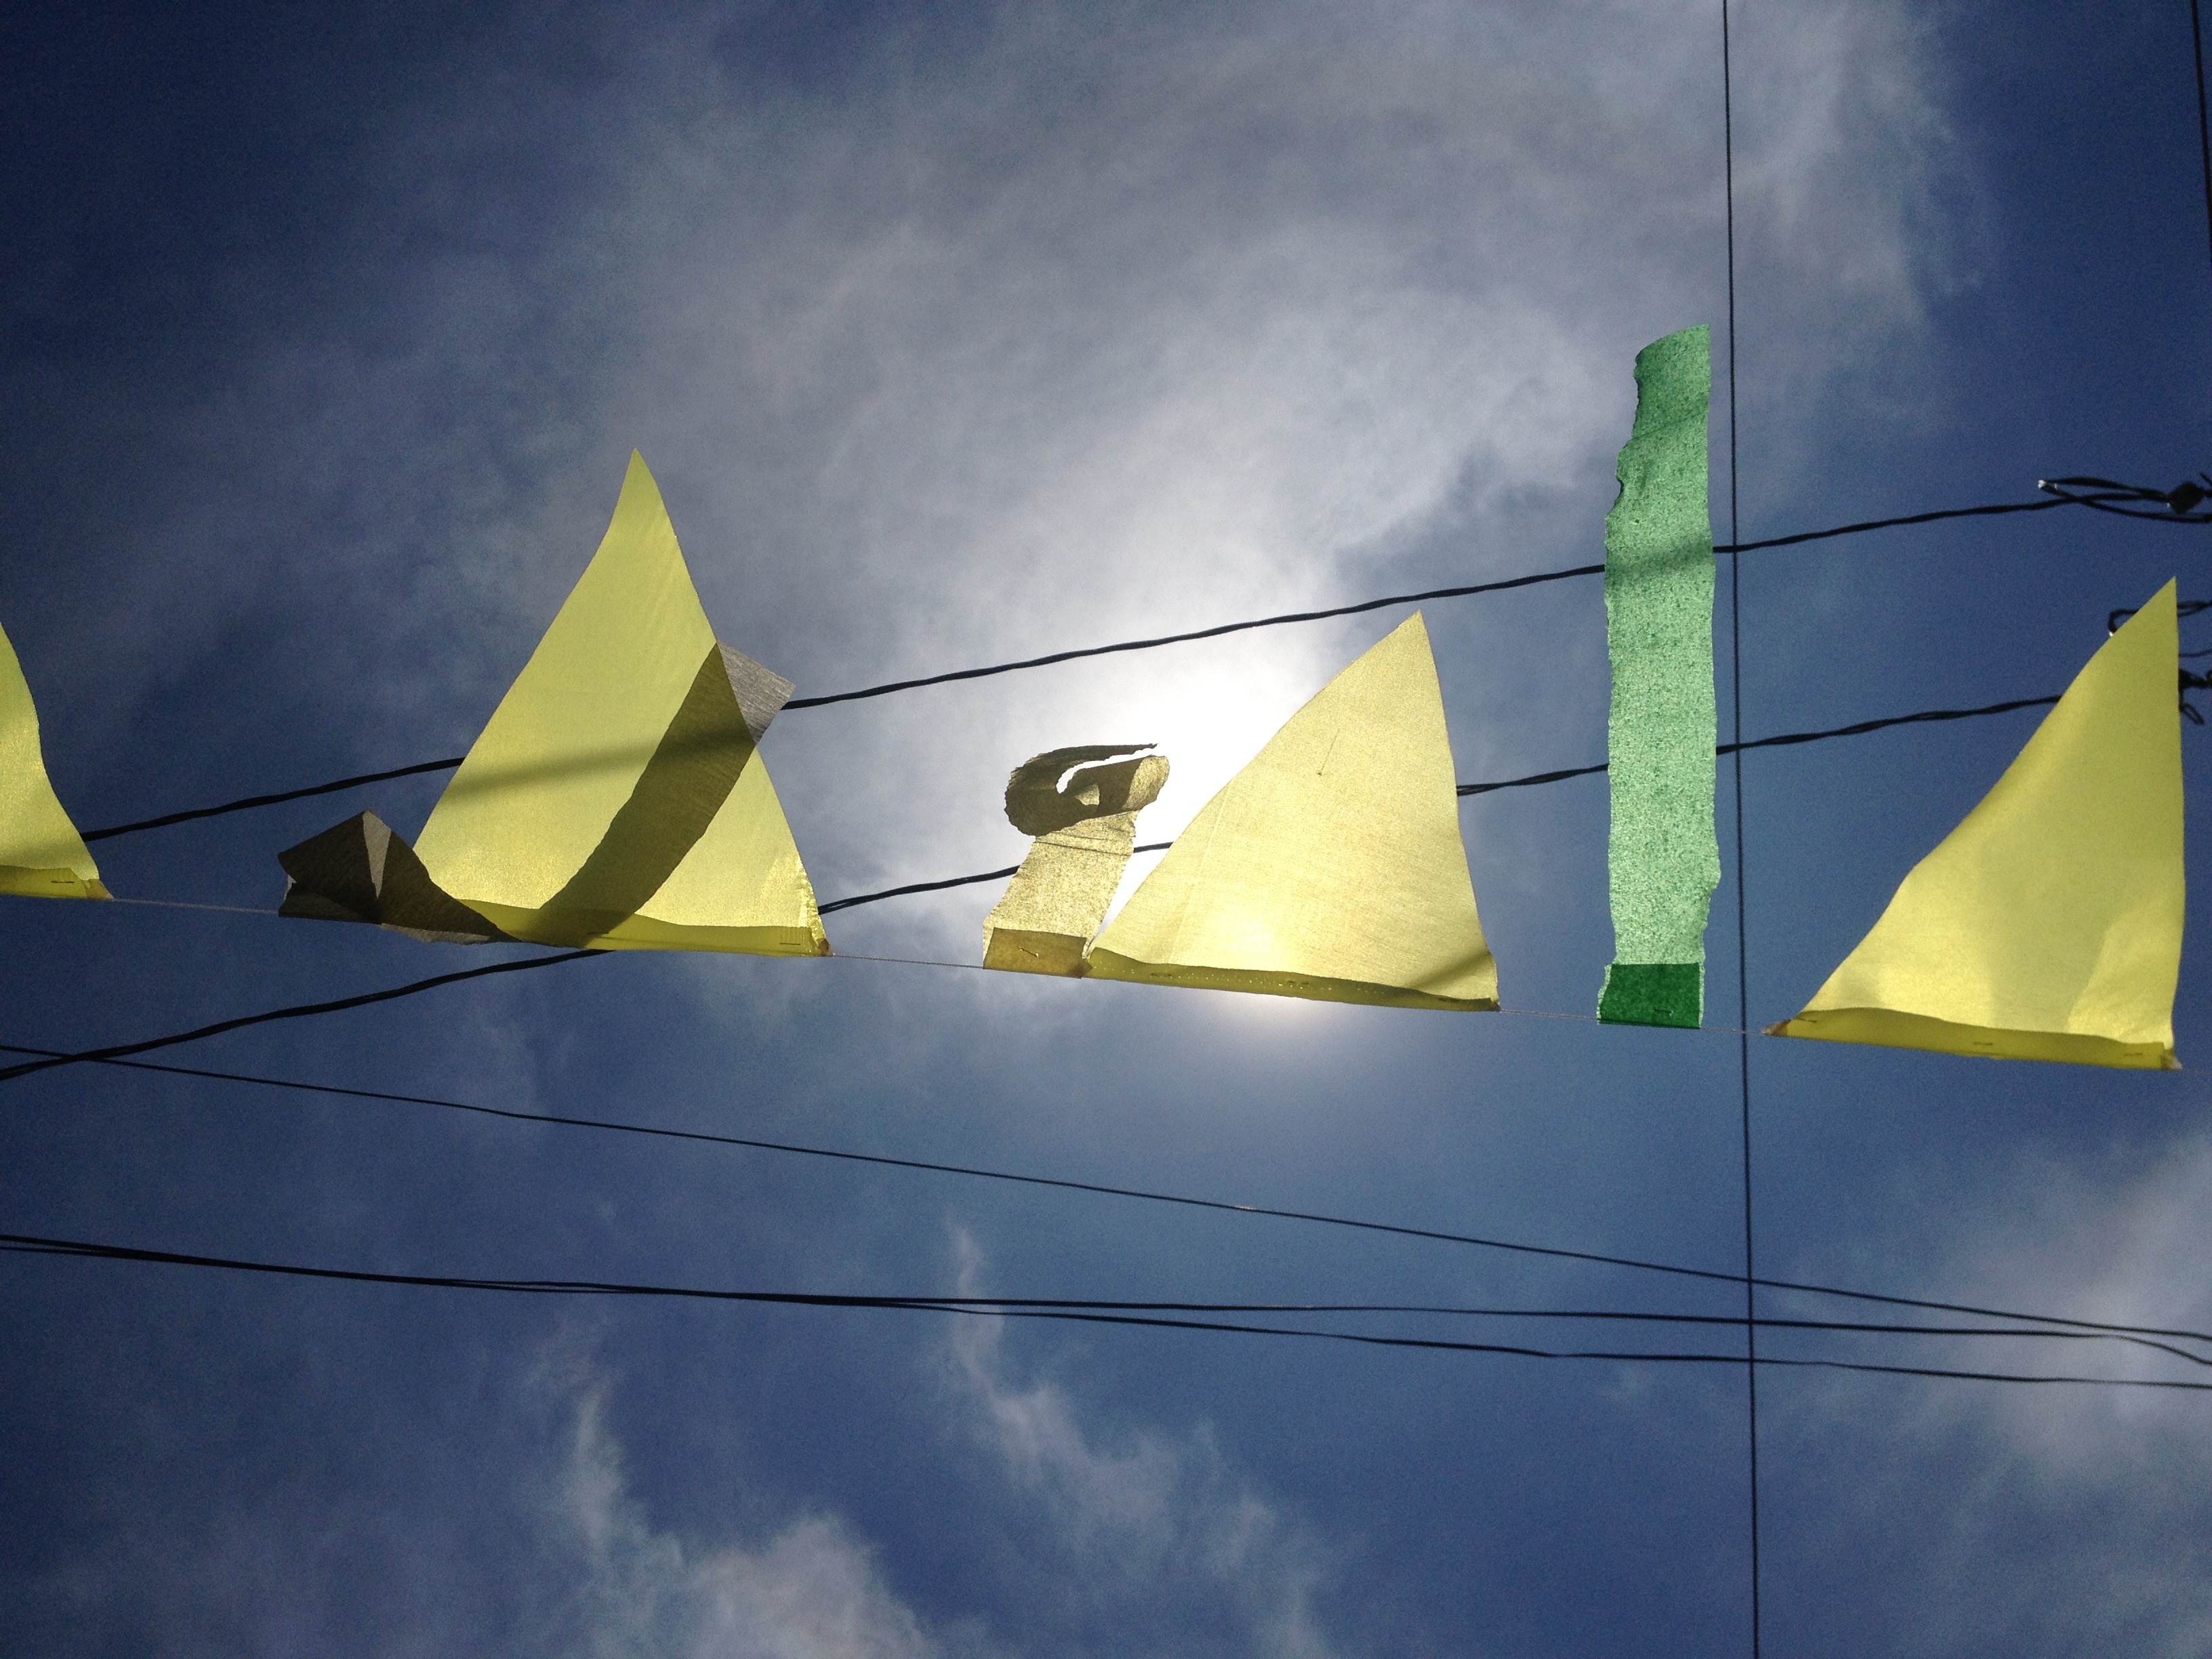
light, cloud, architecture, sky, sun, sunlight, wind, reflection, color, facade, blue, art, clouds, party, symmetry, dome, shape, atmosphere of earth